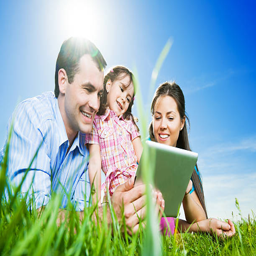
young family using a digital tablet in the park